Marcelino Camacho

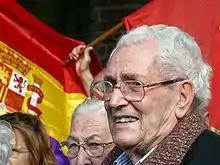

Marcelino Camacho Abad (January 21, 1918 – October 29, 2010) was a Spanish trade unionist and politician. He was a founding member of Comisiones Obreras (CCOO) and its first Secretary-General, holding this position between 1976 and 1987, and a communist deputy for Madrid Province between 1977 and 1981.